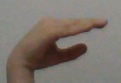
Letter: jeem